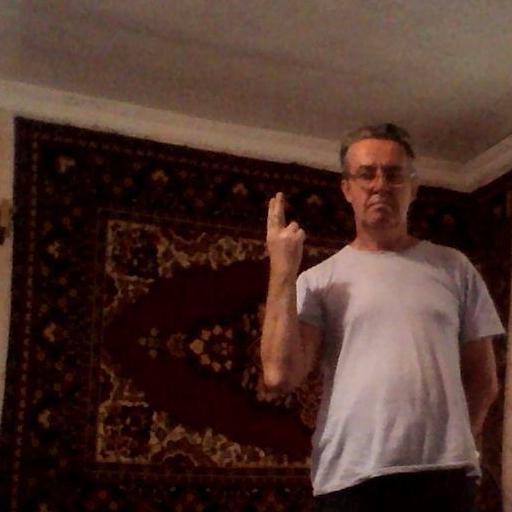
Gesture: two_up_inverted